Restoration and Regeneration in Switzerland

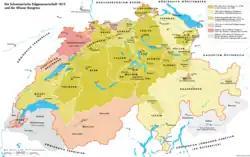
Reorganization and enlargement of Switzerland during the Congress of Vienna in 1814

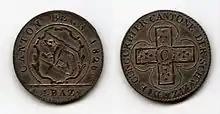
"Konkordatsbatzen" (with the Swiss cross on the reverse) minted in Berne (1826)

When Napoleon's fall appeared imminent, the Act of Mediation was suspended in late December 1813, and lengthy discussions about future constitutions were initiated in all cantons of Switzerland.